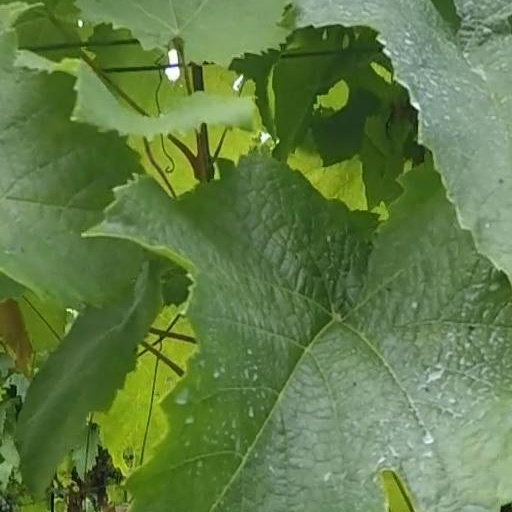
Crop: grape